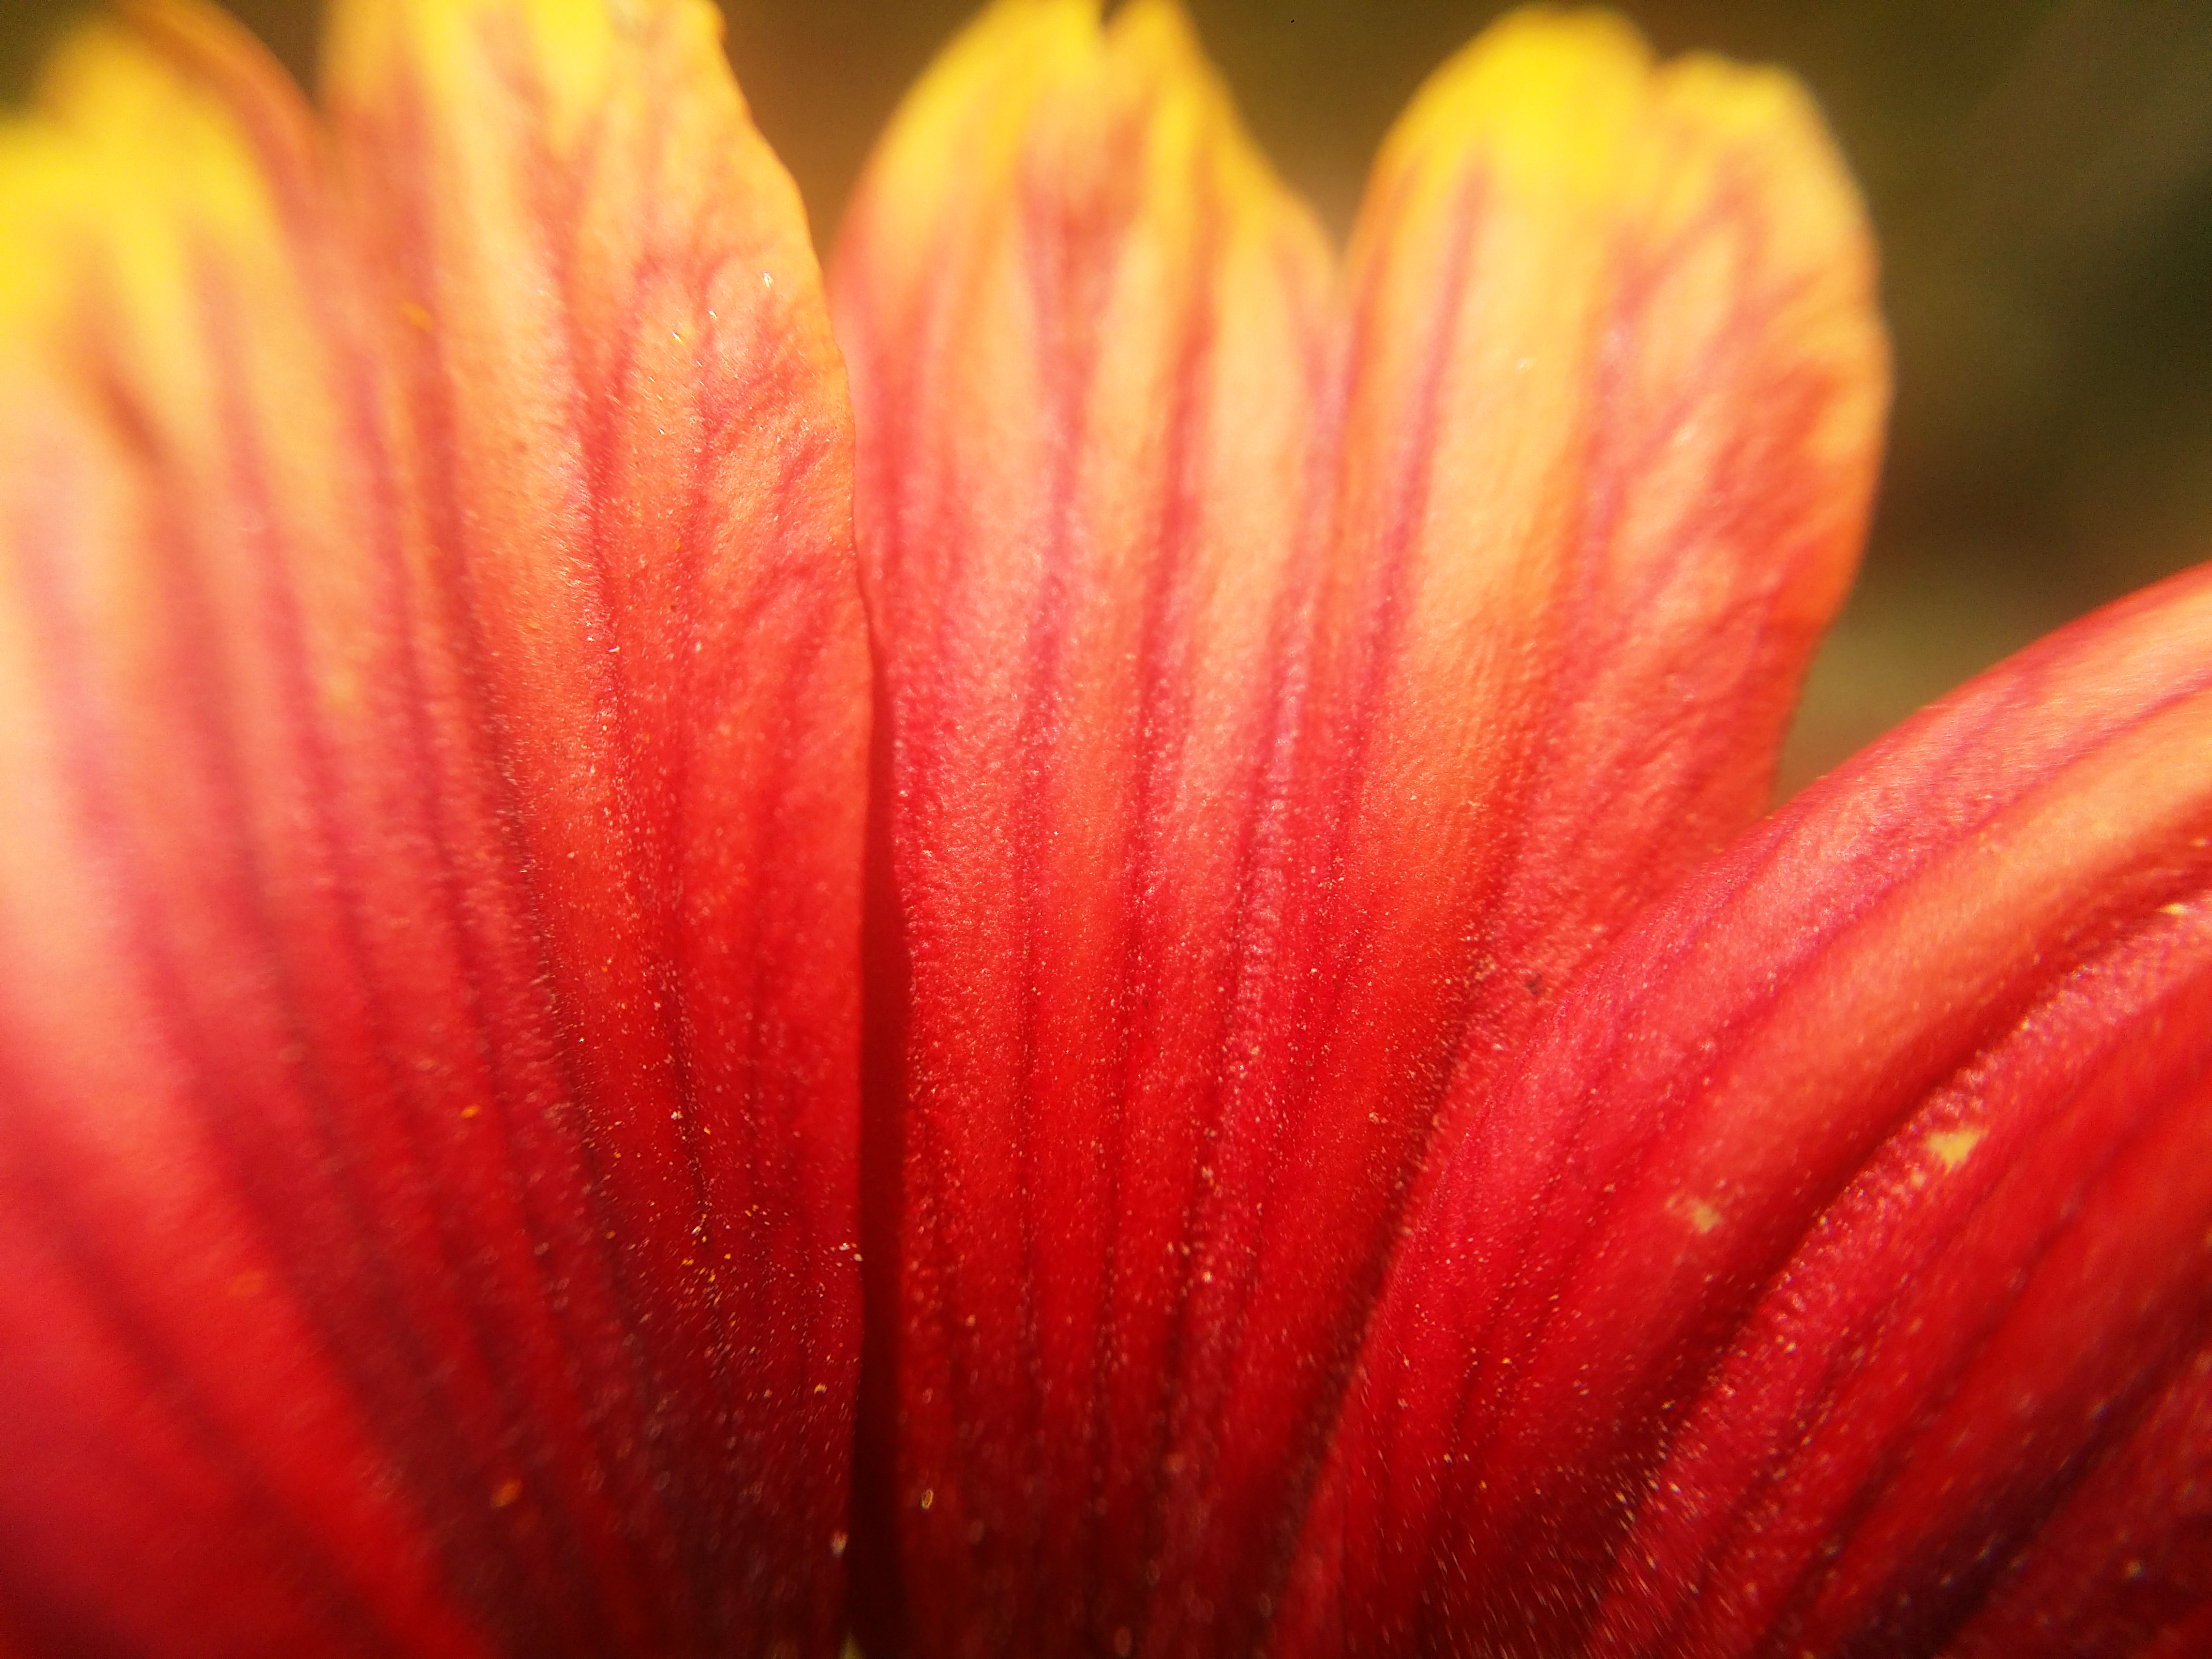
floral, nature, background, flower, summer, pattern, colorful, plant, card, spring, decoration, color, art, design, garden, illustration, water, abstract, vintage, pink, watercolor, creative, blossom, bloom, leaf, beautiful, drawing, greeting, paper, green, hand, romantic, love, concept, natural, bouquet, wedding, beauty, flora, isolated, hipster, retro, white, painted, drawn, overhead, gift, flat, minimal, hip, red, macro photography, close up, petal, pollen, plant stem, computer wallpaper, annual plant, wildflower